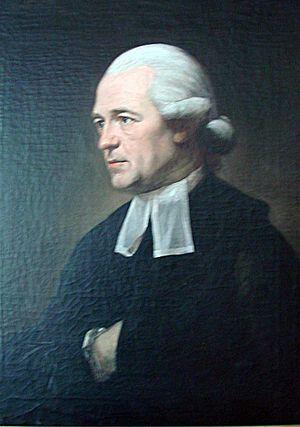
Franz Volkmar Reinhard, né le 12 mars 1753 à Vohenstrauß et mort le 6 septembre 1812 à Dresde, est un moraliste et prédicateur protestant allemand.